Sky position (RA, Dec in degrees): 195.17, 22.229
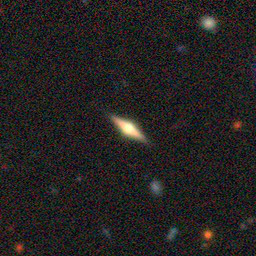
Galaxy morphology: Edge-on Galaxies with Bulge